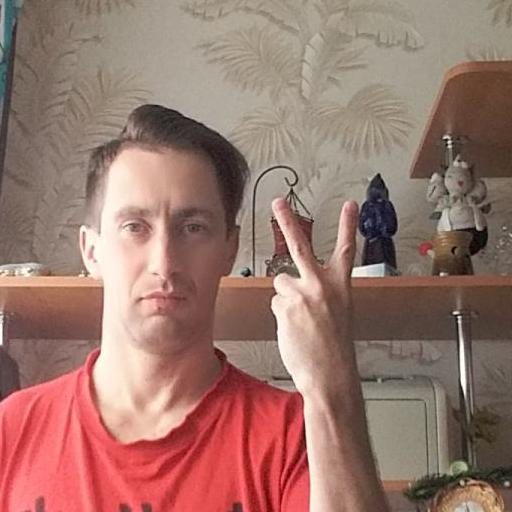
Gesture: peace_inverted